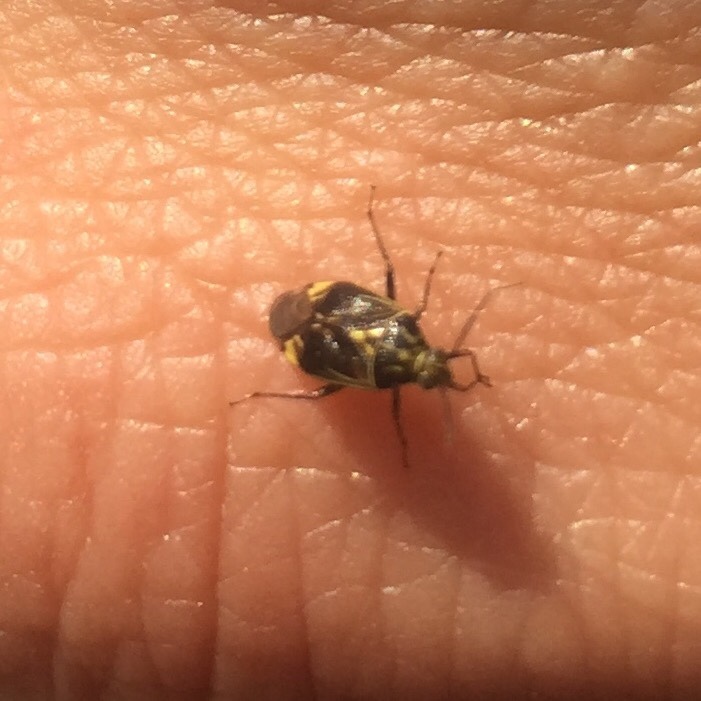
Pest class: lygus_bug